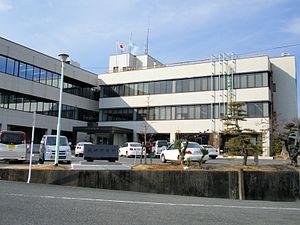
Asakuchi est une municipalité ayant le statut de ville dans la préfecture d'Okayama, au Japon.